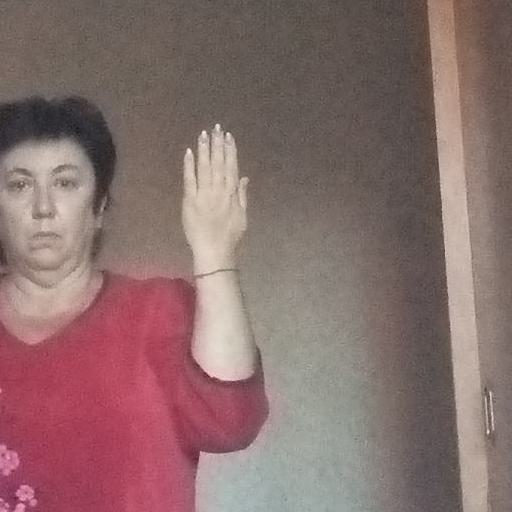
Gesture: stop_inverted